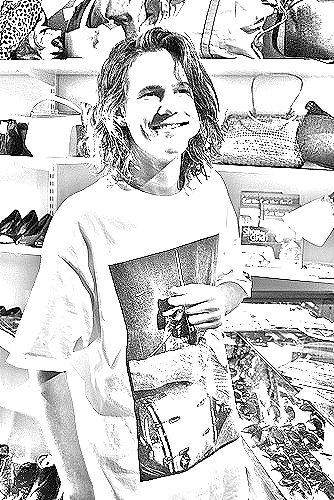
Portrait style: Sketch Portrait